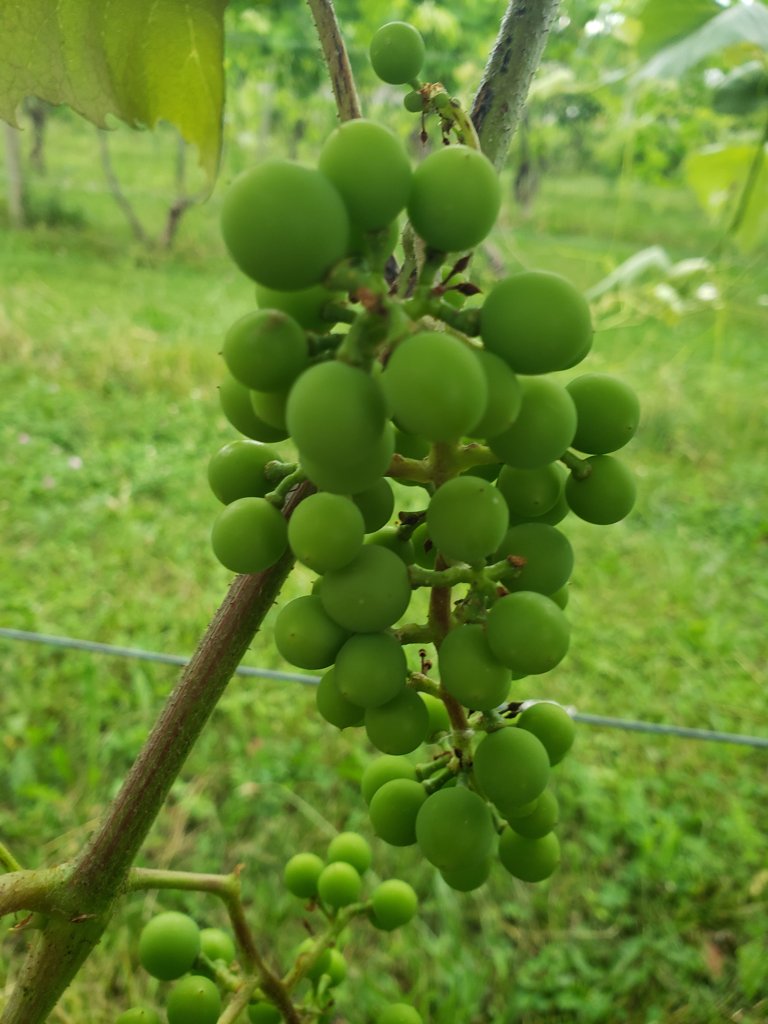
Berries visible: 52
Grape clusters: 2